BC Rytas

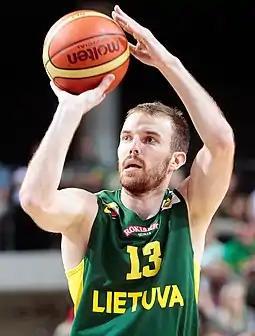
Martynas Gecevičius was the team leader for the 2010–11 season.

Rytas had huge expectations for the upcoming season. However, after a very poor pre-season and the start of the season, where Rytas lost nearly every game, and also losing in the BBL Cup to Tartu Rock, Dražen Anzulović was fired and replaced by the team's former coach Aleksandar Trifunović, just before the start of the 2010–11 EuroLeague season. Rytas started the EuroLeague with a 0–4 record, before shocking the basketball community by signing Šarūnas Jasikevičius to a contract. Rytas recovered, and went on to qualify for the EuroLeague Top-16 with a 4–6 record, including a win over defending champions Barcelona. Jasikevičius left Rytas in December, but Rytas signed the returning Simas Jasaitis just before the Top-16. Playing in the Group E in EuroLeague, Lietuvos rytas defeated Caja Laboral at Vitoria, Panathinaikos Athens in Athens and Unicaja Málaga at home - with a 3–2 record, Rytas faced Caja Laboral with a playoff spot in the EuroLeague on the line in Vilnius. Team leader Khalid El-Amin went out with an injury during the game - in front of a sellout crowd in the Siemens Arena, Caja Laboral finished off Rytas and qualified to the EuroLeague playoffs - Rytas losing out on the spot just by points differential to Caja Laboral - a heartbreaking end for Rytas.